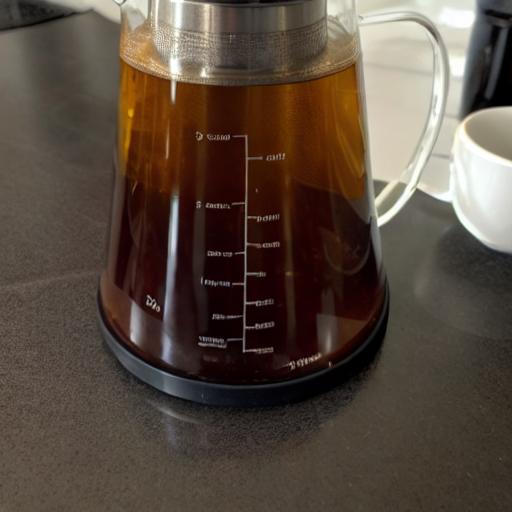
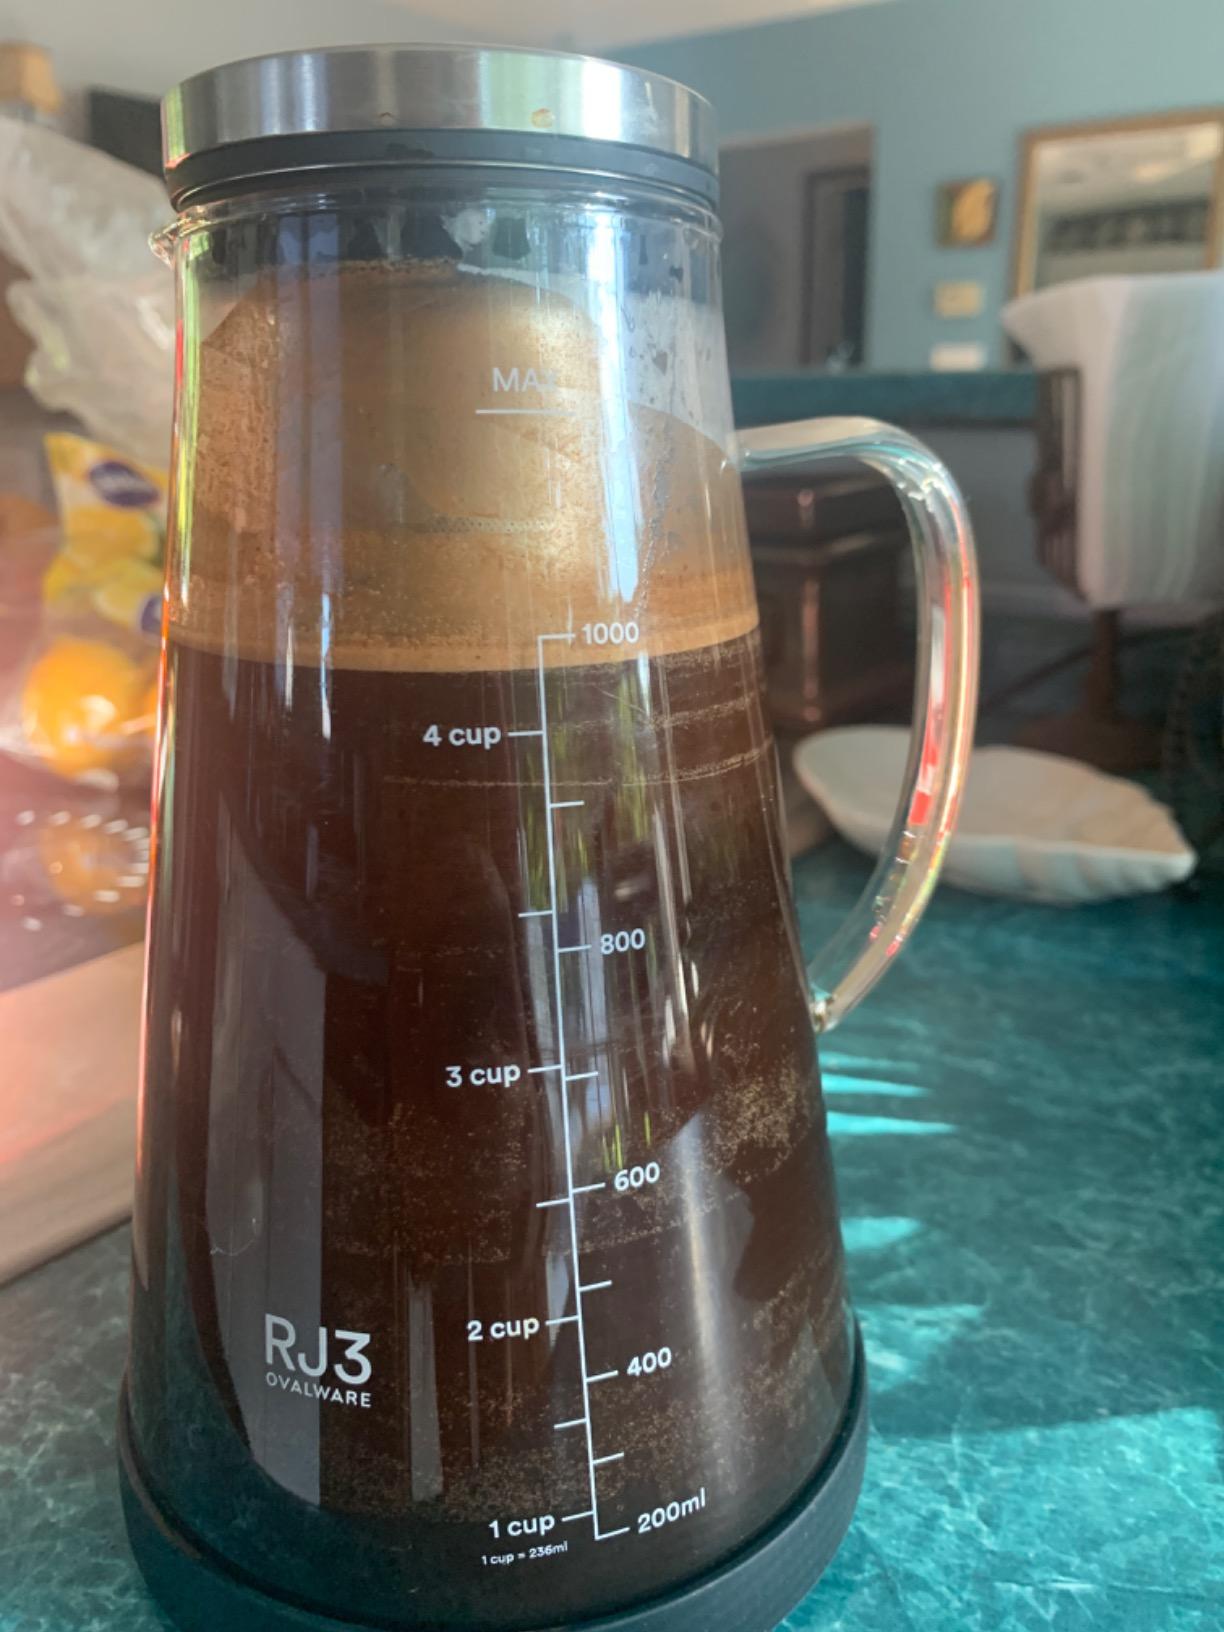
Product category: items_tea
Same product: no